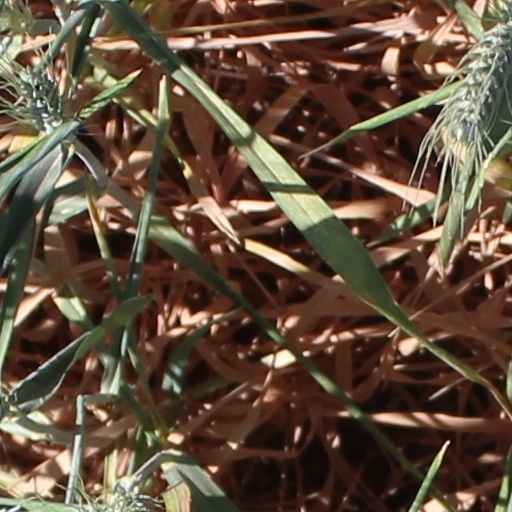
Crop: wheat